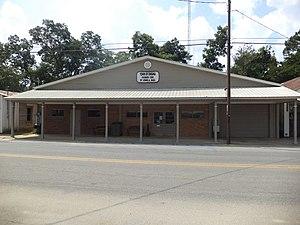
La ville d’Enigma est située dans le comté de Berrien, dans l’État de Géorgie, aux États-Unis. Sa population s’élevait à 1 278 habitants lors du recensement de 2010, estimée à 1 305 habitants en 2016.